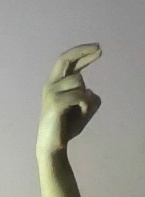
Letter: zay